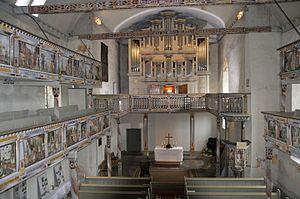
Drei Gleichen est une commune allemande de l'arrondissement de Gotha en Thuringe. Elle a été formée le 1ᵉʳ janvier 2009 par la fusion des anciennes communes de Grabsleben, Mühlberg, Seebergen et Wandersleben.